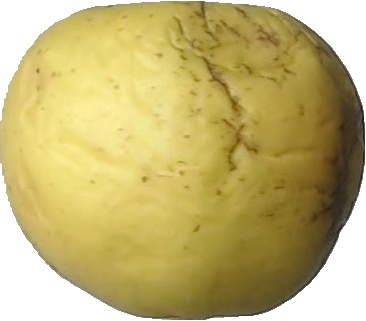
Label: apple_golden_1